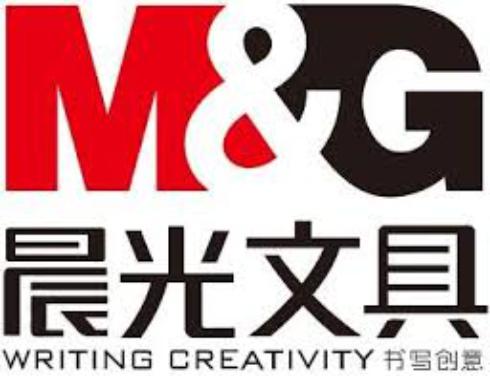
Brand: m&g
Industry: Necessities